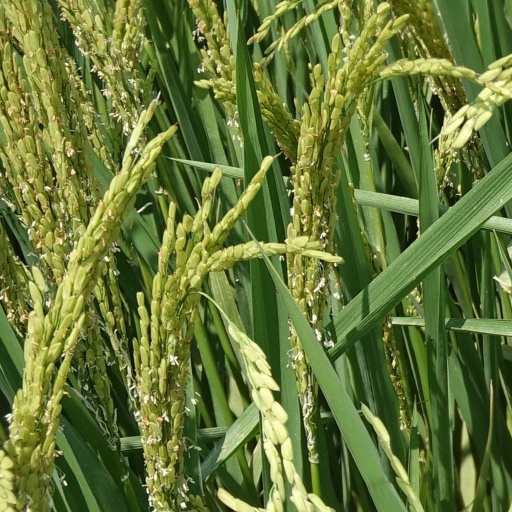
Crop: rice